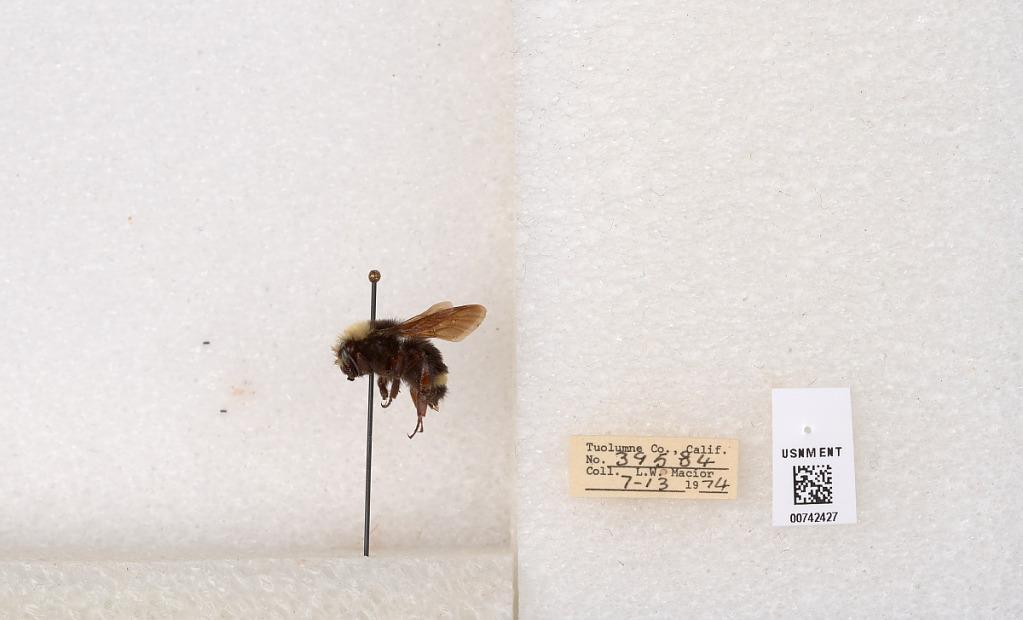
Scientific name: Bombus (Pyrobombus) vosnesenskii Radoszkowski
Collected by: L. Macior
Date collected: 1974-7-13
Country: United States
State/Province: California
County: Tuolumne
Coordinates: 37.9712, -120.228